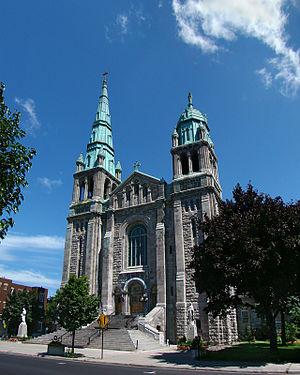
Église Notre-Dame-du-Saint-Rosaire de Villeray, Montréal, Québec, Canada.
Villeray est un quartier sociologique de Montréal. Il fait partie de l'arrondissement de Villeray–Saint-Michel–Parc-Extension. Il est situé au centre-nord de l'île de Montréal. Il est délimité au nord par le boulevard Crémazie, au sud par la rue Jean-Talon, à l'ouest par l'avenue Casgrain et à l'est par la rue Garnier. Si la limite ouest du district électoral est l'avenue Casgrain, le boulevard Saint-Laurent constitue toutefois la limite "naturelle" du quartier et est reconnu comme tel par les habitants du secteur.